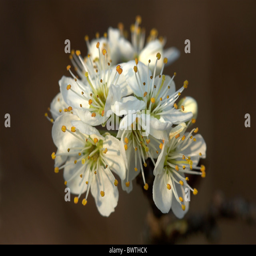
the delicate white blossom in spring .